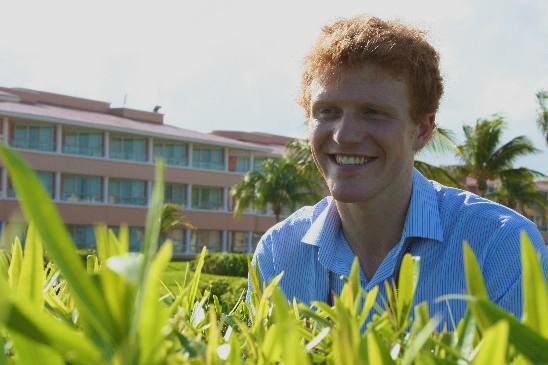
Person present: Yes